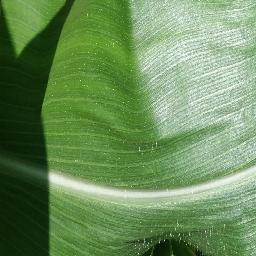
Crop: corn
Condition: (maize)_healthy